Wingaersheek Beach

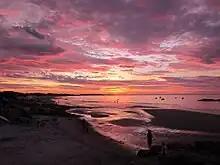
Wingaersheek beach at sunset

Wingaersheek Beach is a long beach located on the Annisquam River in West Gloucester, Massachusetts, United States.